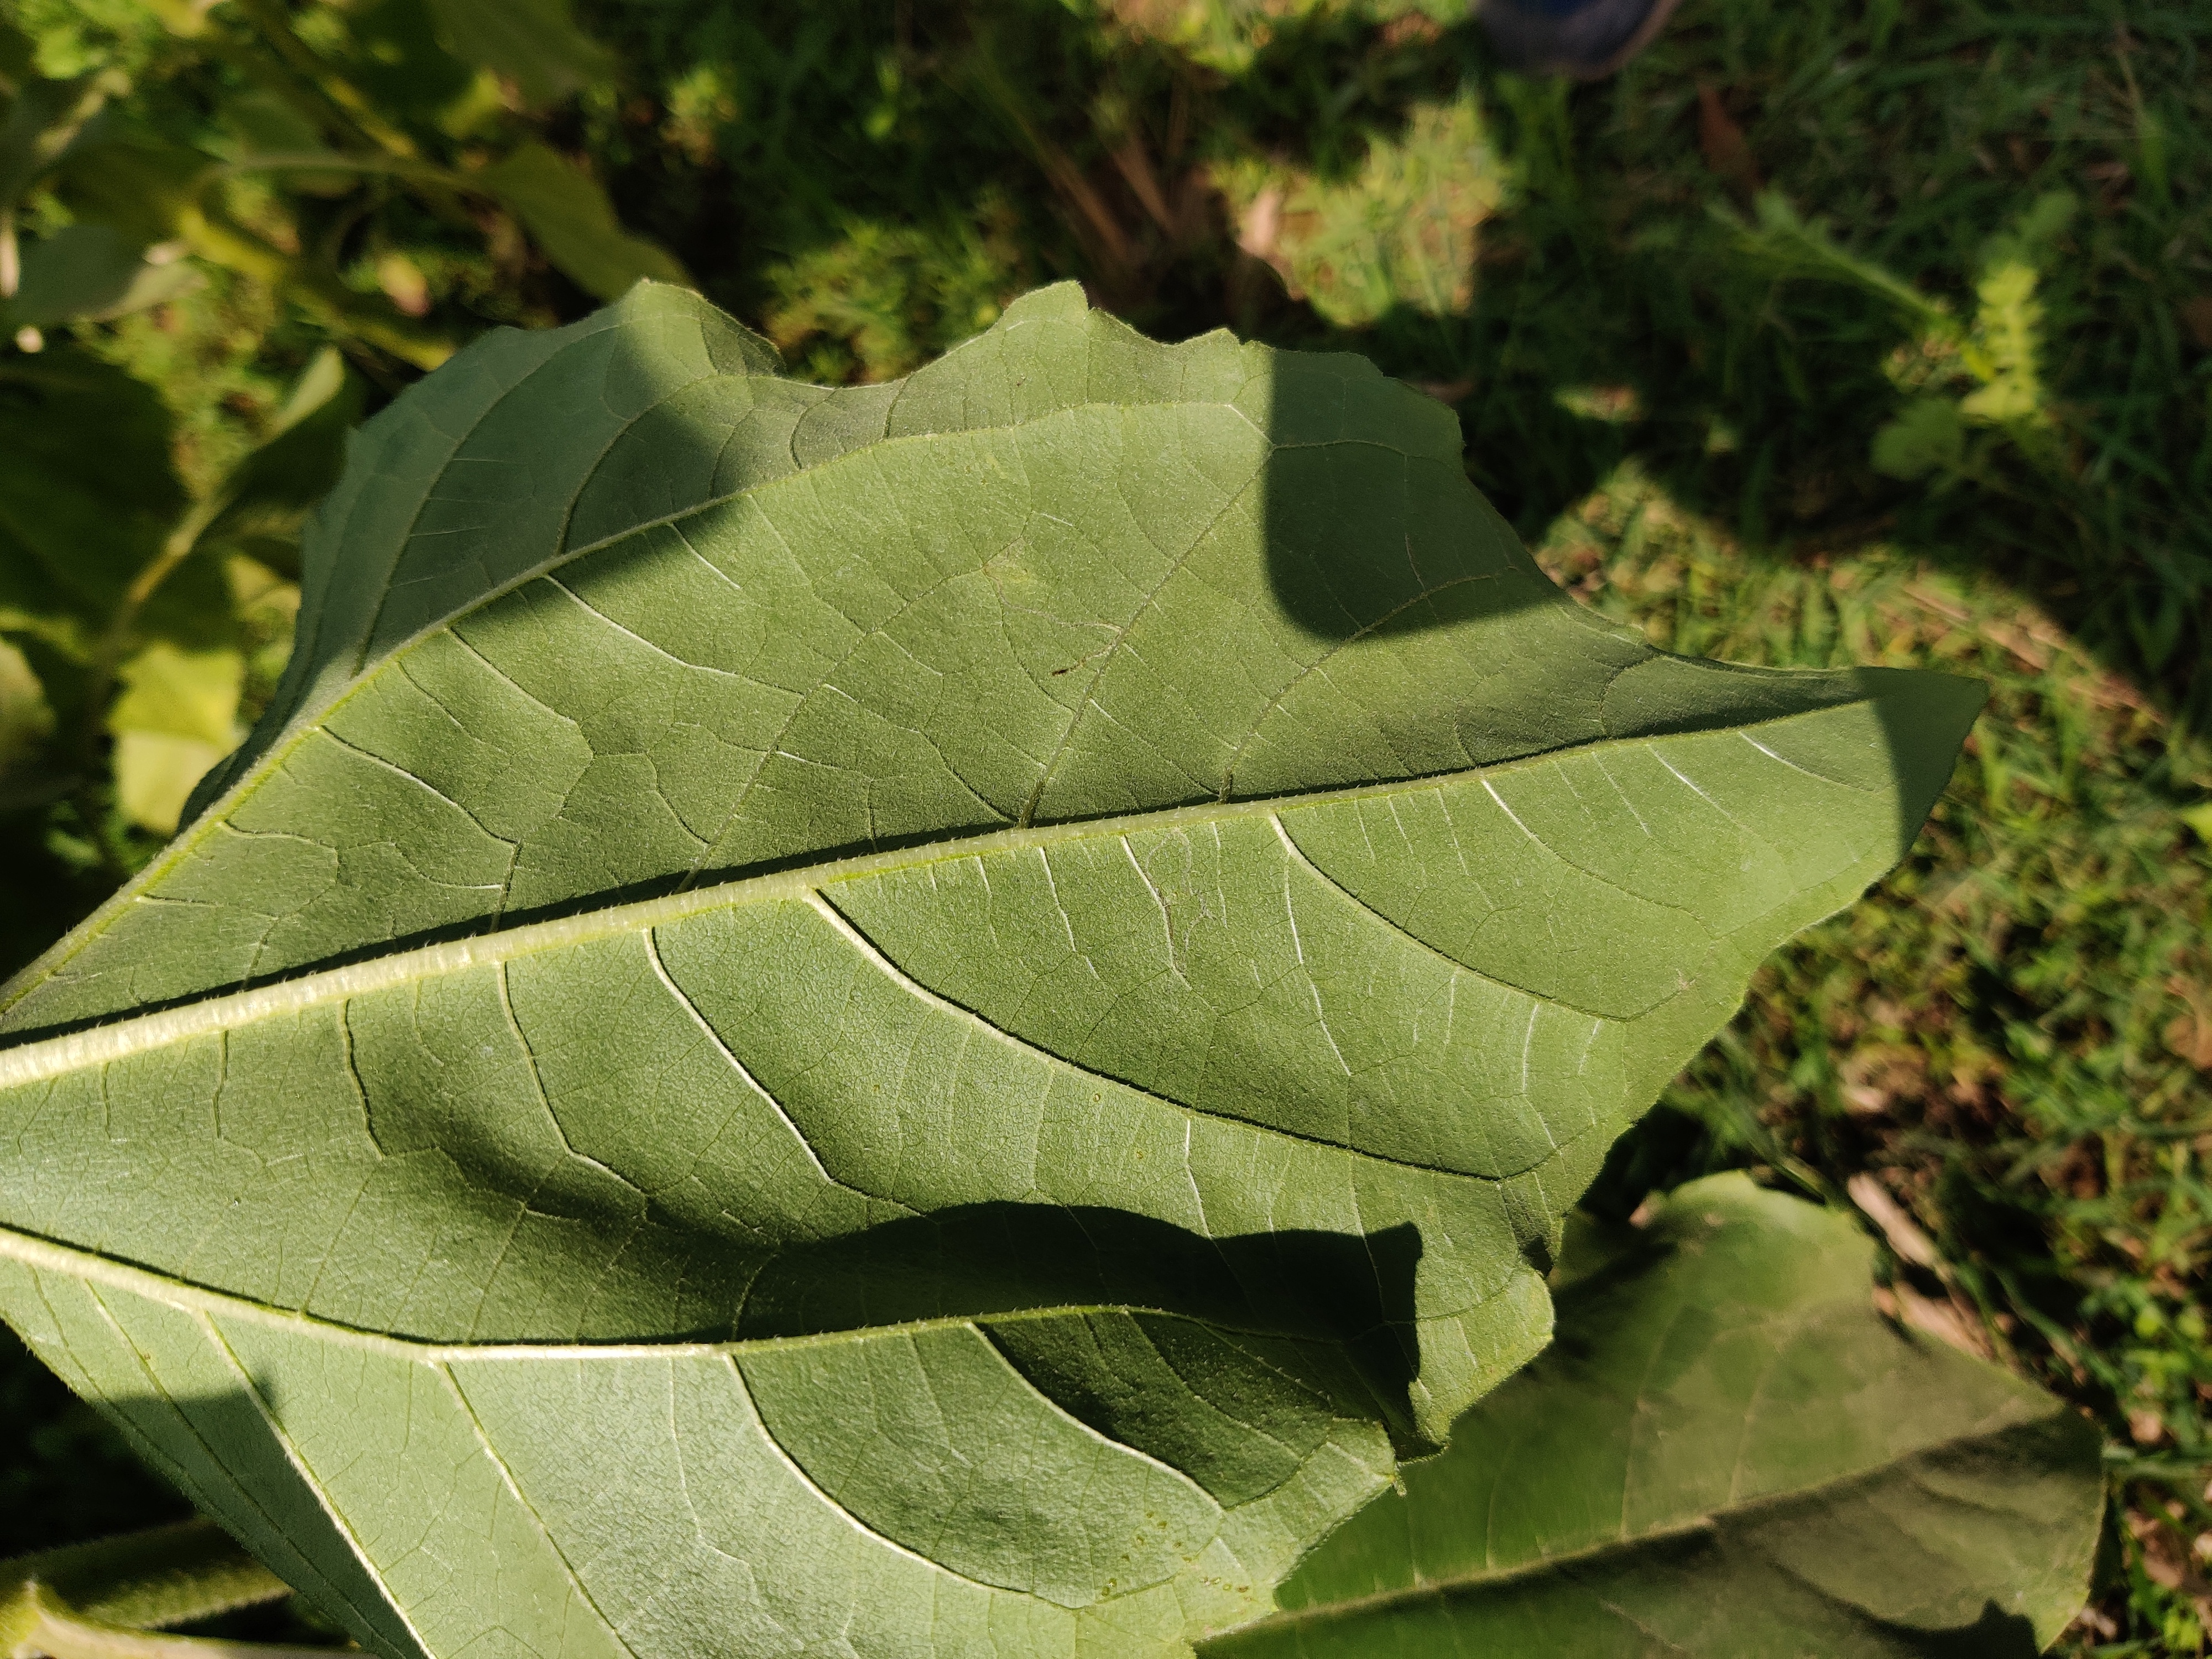
Label: Fresh_leaf